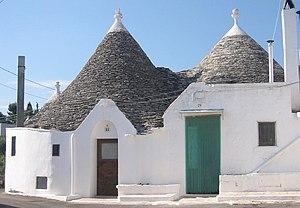
Le trullo représente une forme typique de construction rurale de la Murgia dei Trulli, plateau situé entre les villes de Bari, Brindisi et Tarente dans la région des Pouilles en Italie du Sud.